Hanging by a Moment

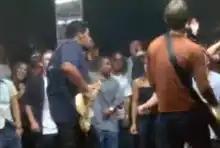
Former Lifehouse bassist Sergio Andrade (left) and Lifehouse lead singer Jason Wade (right) perform in front of a crowd in a restaurant in the music video.

The music video, directed by Gavin Bowden, was first released on December 7, 2000, on VH1.com. It served as an official video for the song, after an unofficial version was released by DreamWorks as a "temporary video" that was played on MTV2. In an interview with MTV Radio, Wade explained the process of making the music video, and said, "We shot the video at this really cool place in Crenshaw, in L.A., that was a bowling alley upstairs and a roller rink downstairs. It had this really weird, retro vibe to it. When they were setting up the different sets, we'd have to stop every 10 seconds because a bowling league would walk in. It was the coolest thing. At night, we got all of our friends to come down."